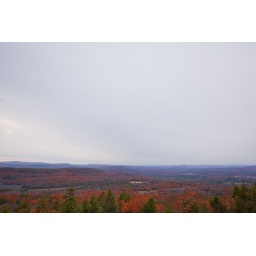
View from mountain top by cell tower